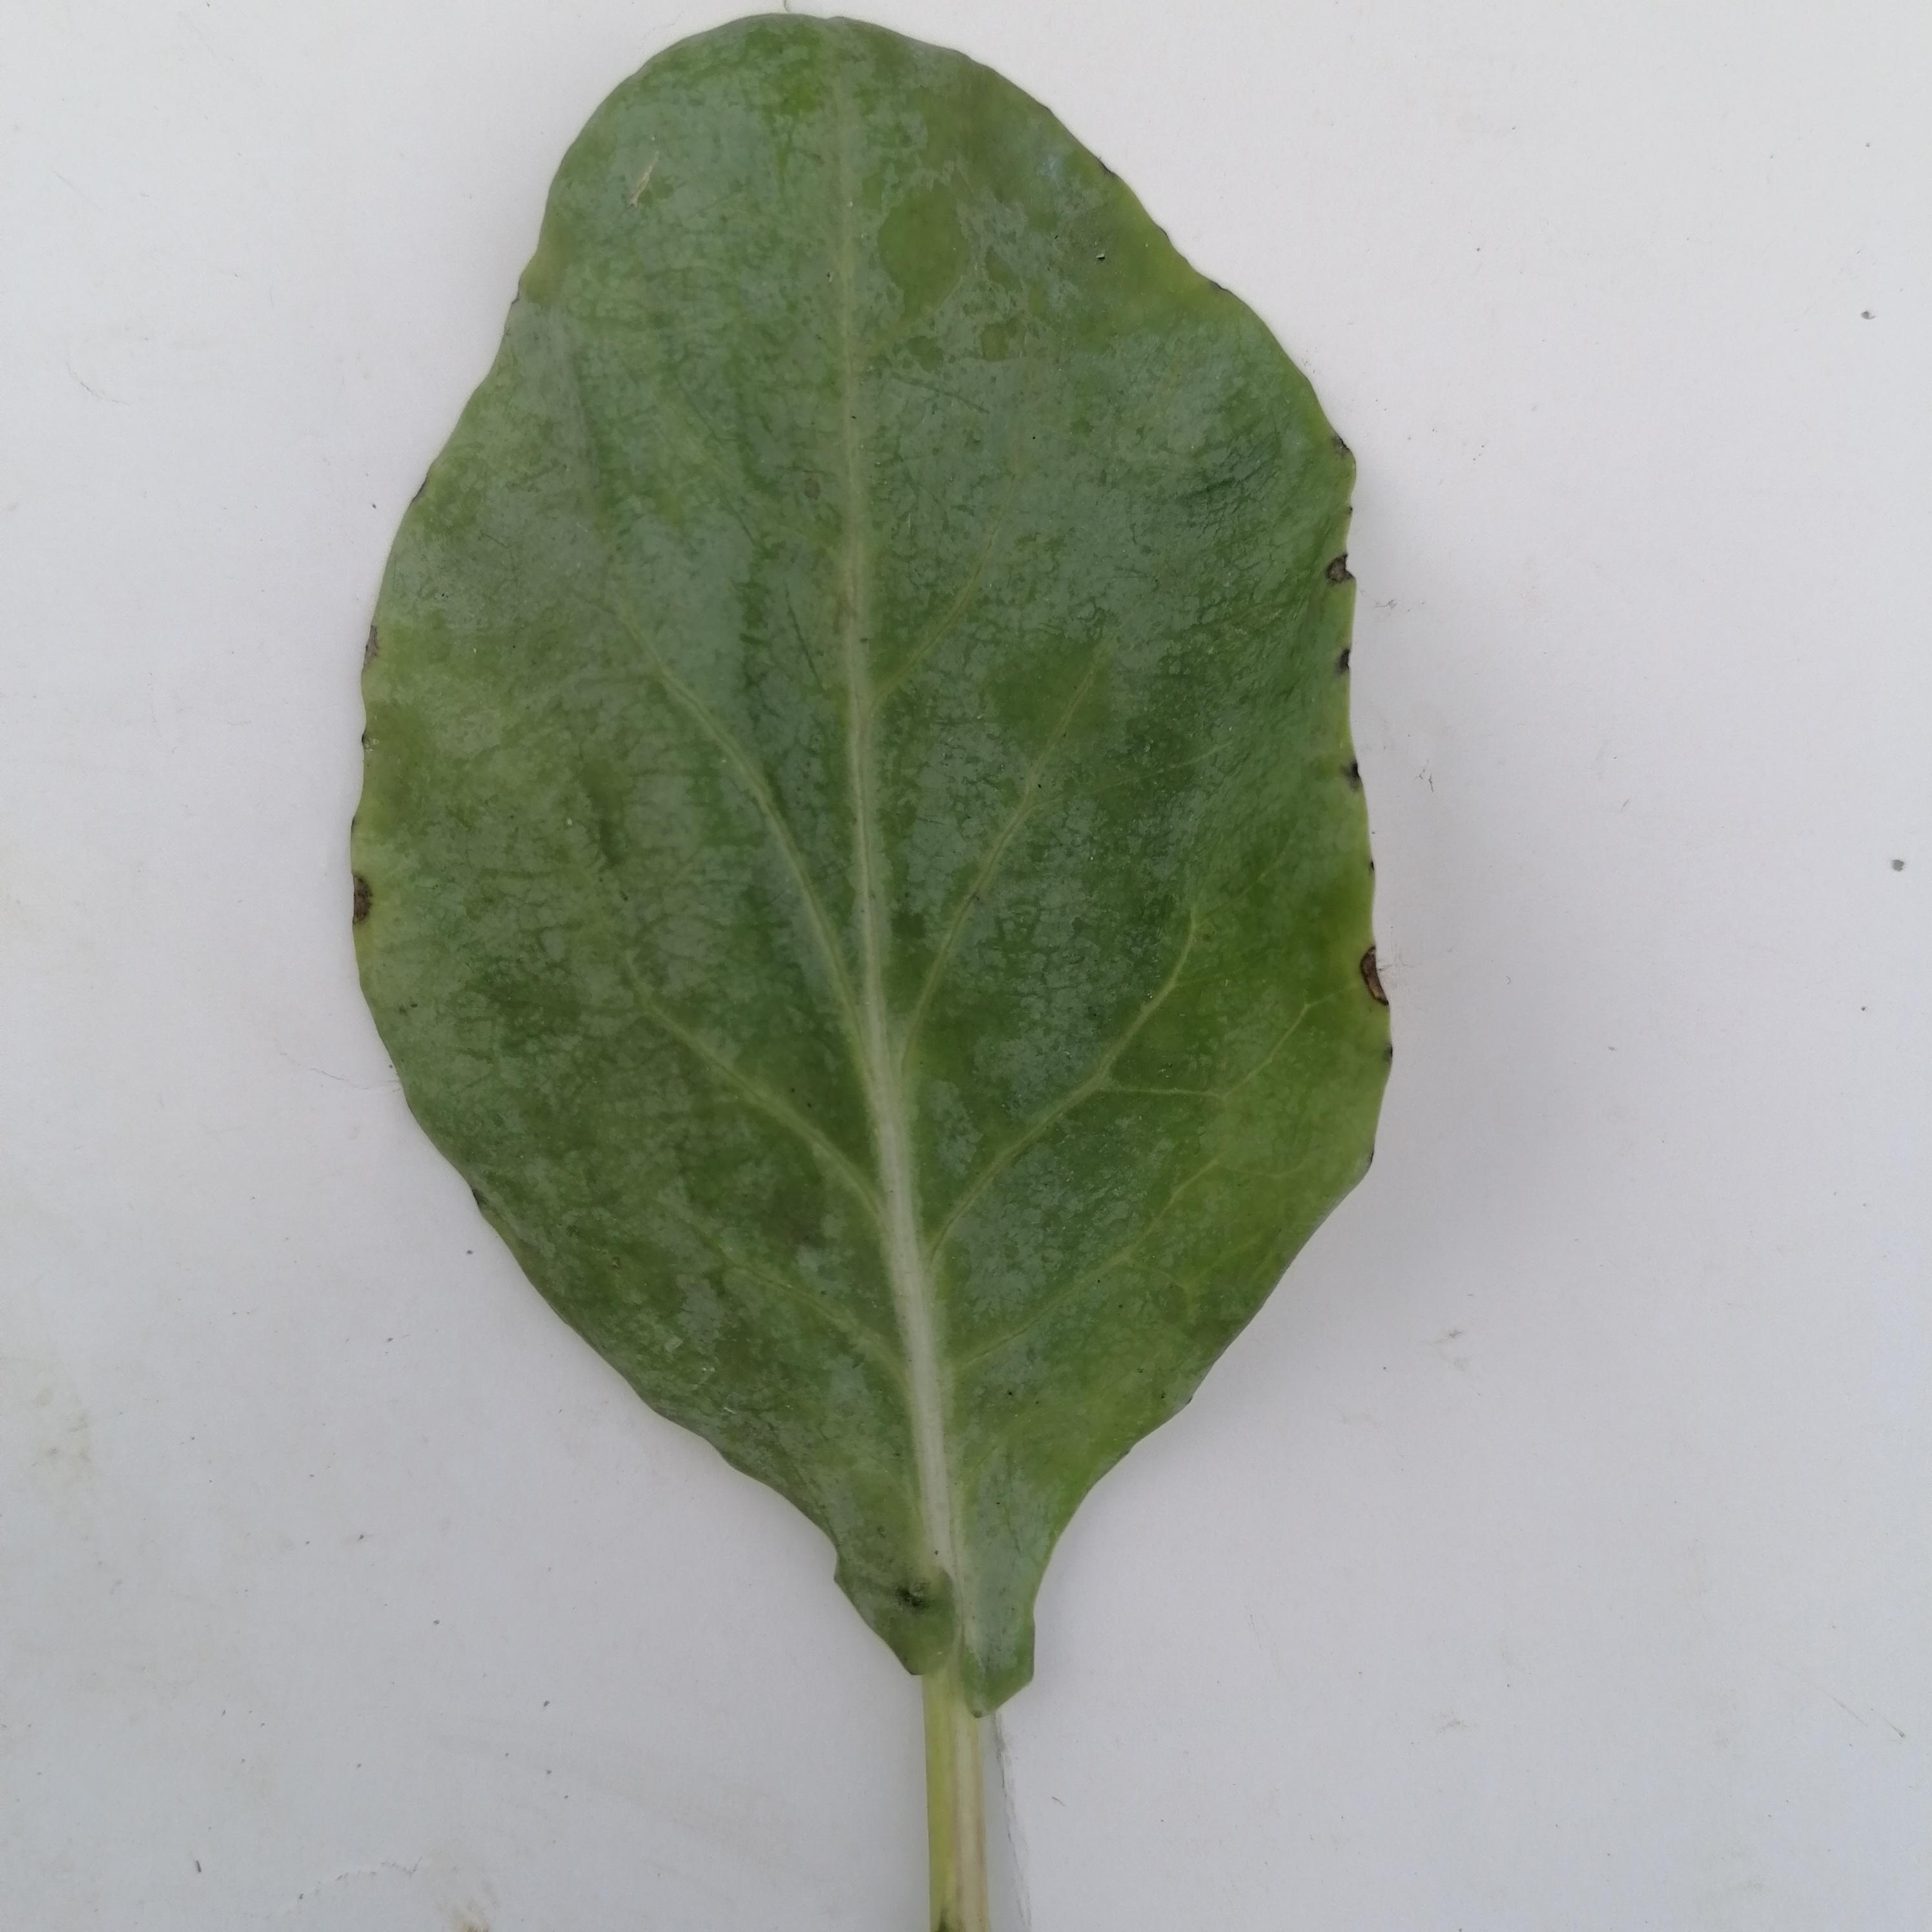
Label: Black Rot